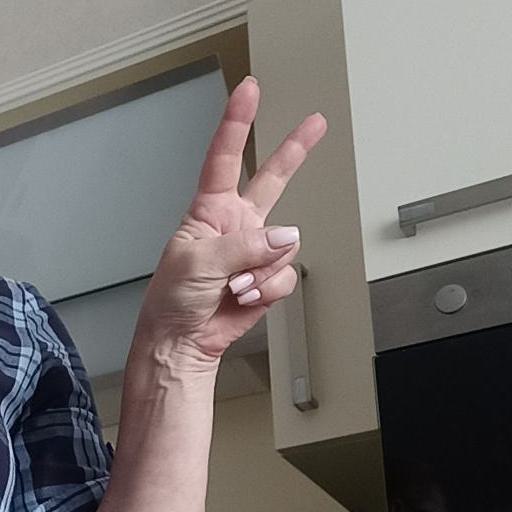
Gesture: peace